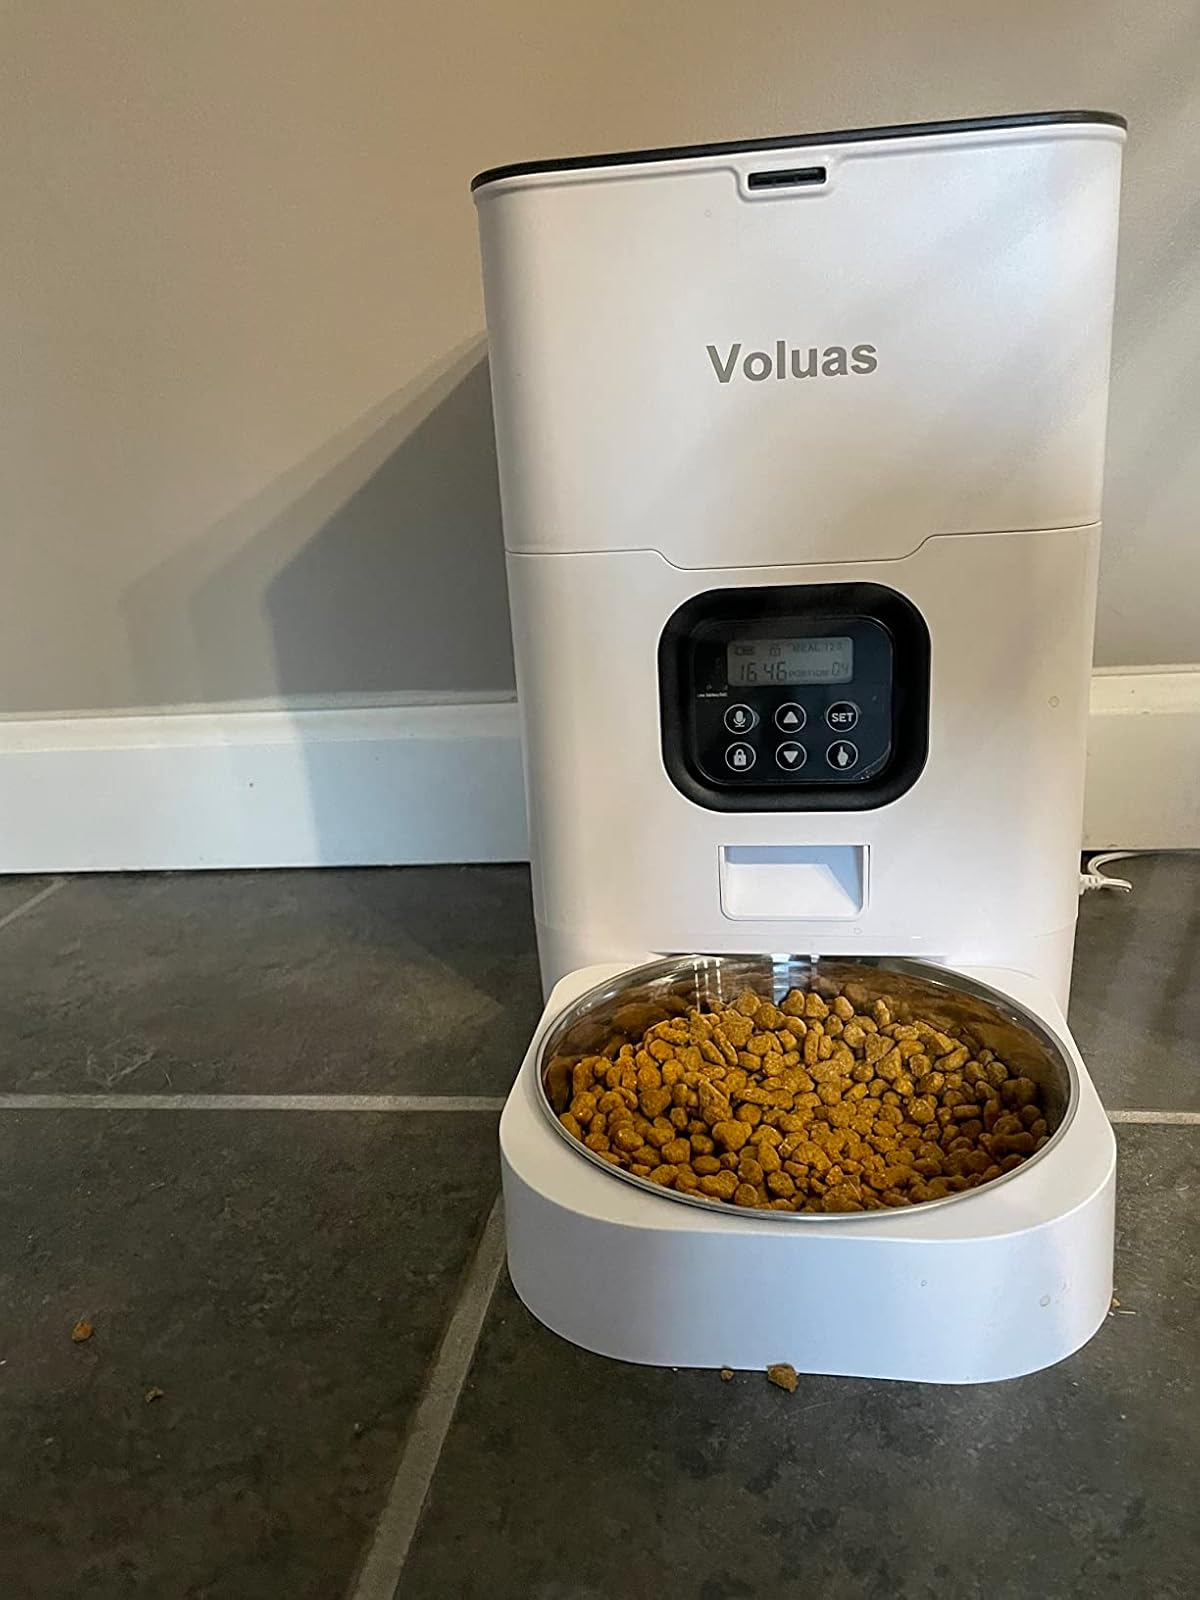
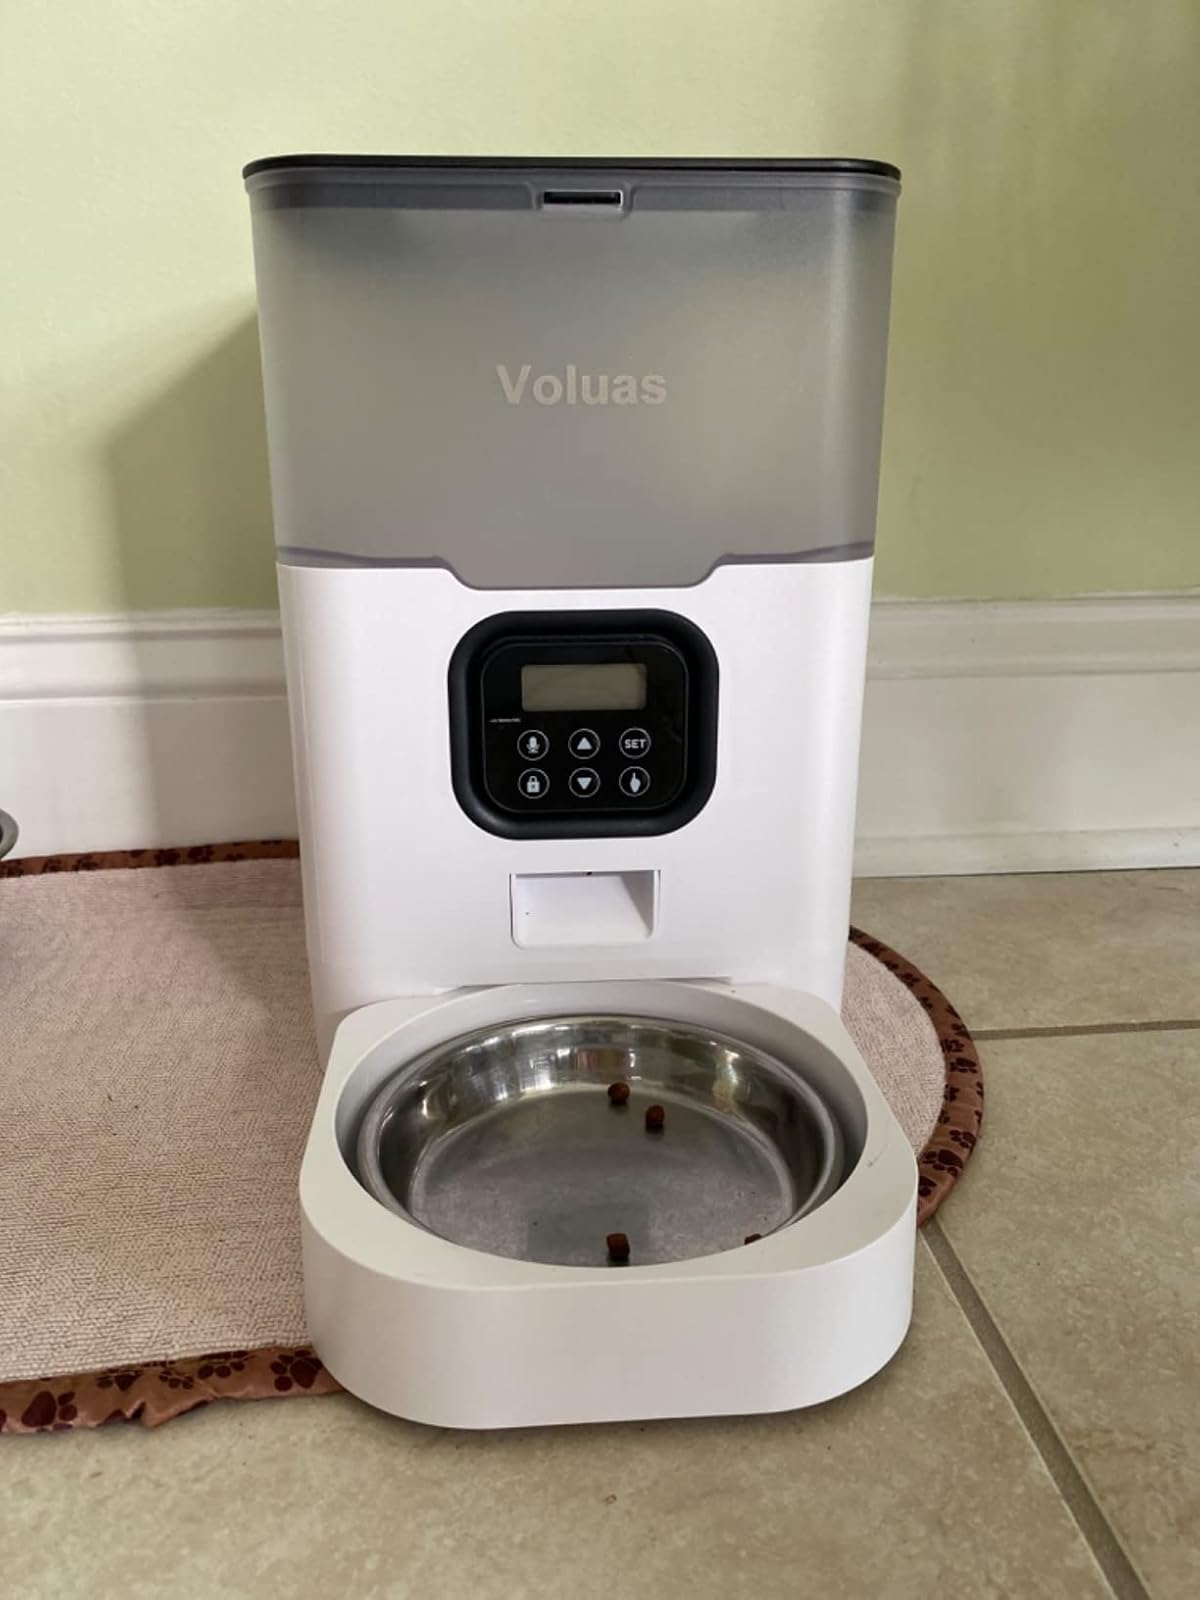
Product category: items_feeder
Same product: no